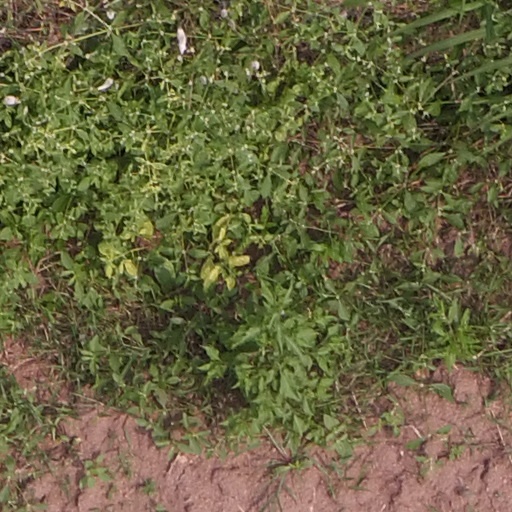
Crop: maize; corn